Dhat al-Hajj

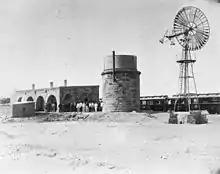
The Hejaz Railway station at Dhat al-Hajj, 1916

In the early 19th century, John Burckhardt visited Dhat al-Hajj and remarked that it was surrounded by an abundance of fruitless date palms. A formal inspection of the Dhat al-Hajj fort was carried out under the auspices of the Ottoman viceroy of Egypt, Muhammad Ali Pasha. The report noted that the fort was in good condition and contained a cistern that was supplied with water by a spring within the fort's walls and via a canal by a spring located some distance from the fort. Charles Doughty gave the first detailed European description of the fort in the late 19th century, during which he reported that the Hajj had "so much ... diminished from its ancient glory". The Rubillat branch of the Banu Atiya tribe dominated the vicinity of Dhat al-Hajj at that time.